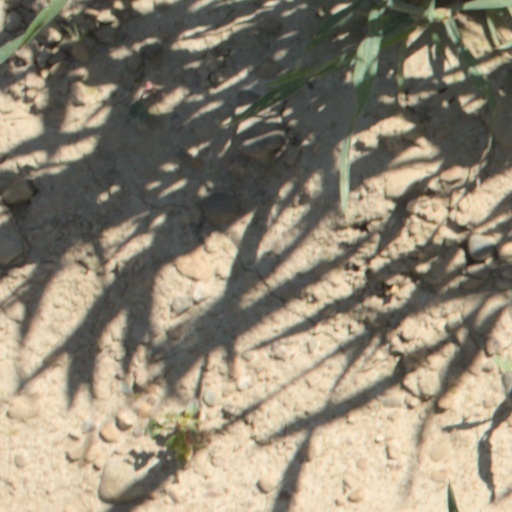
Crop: wheat